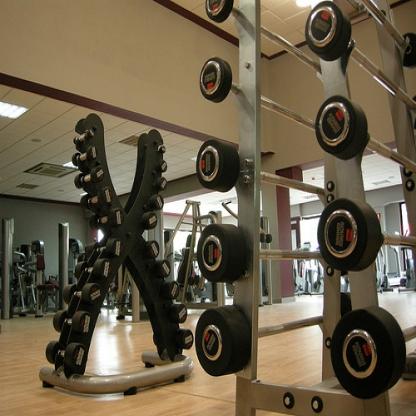
Scene: Indoor